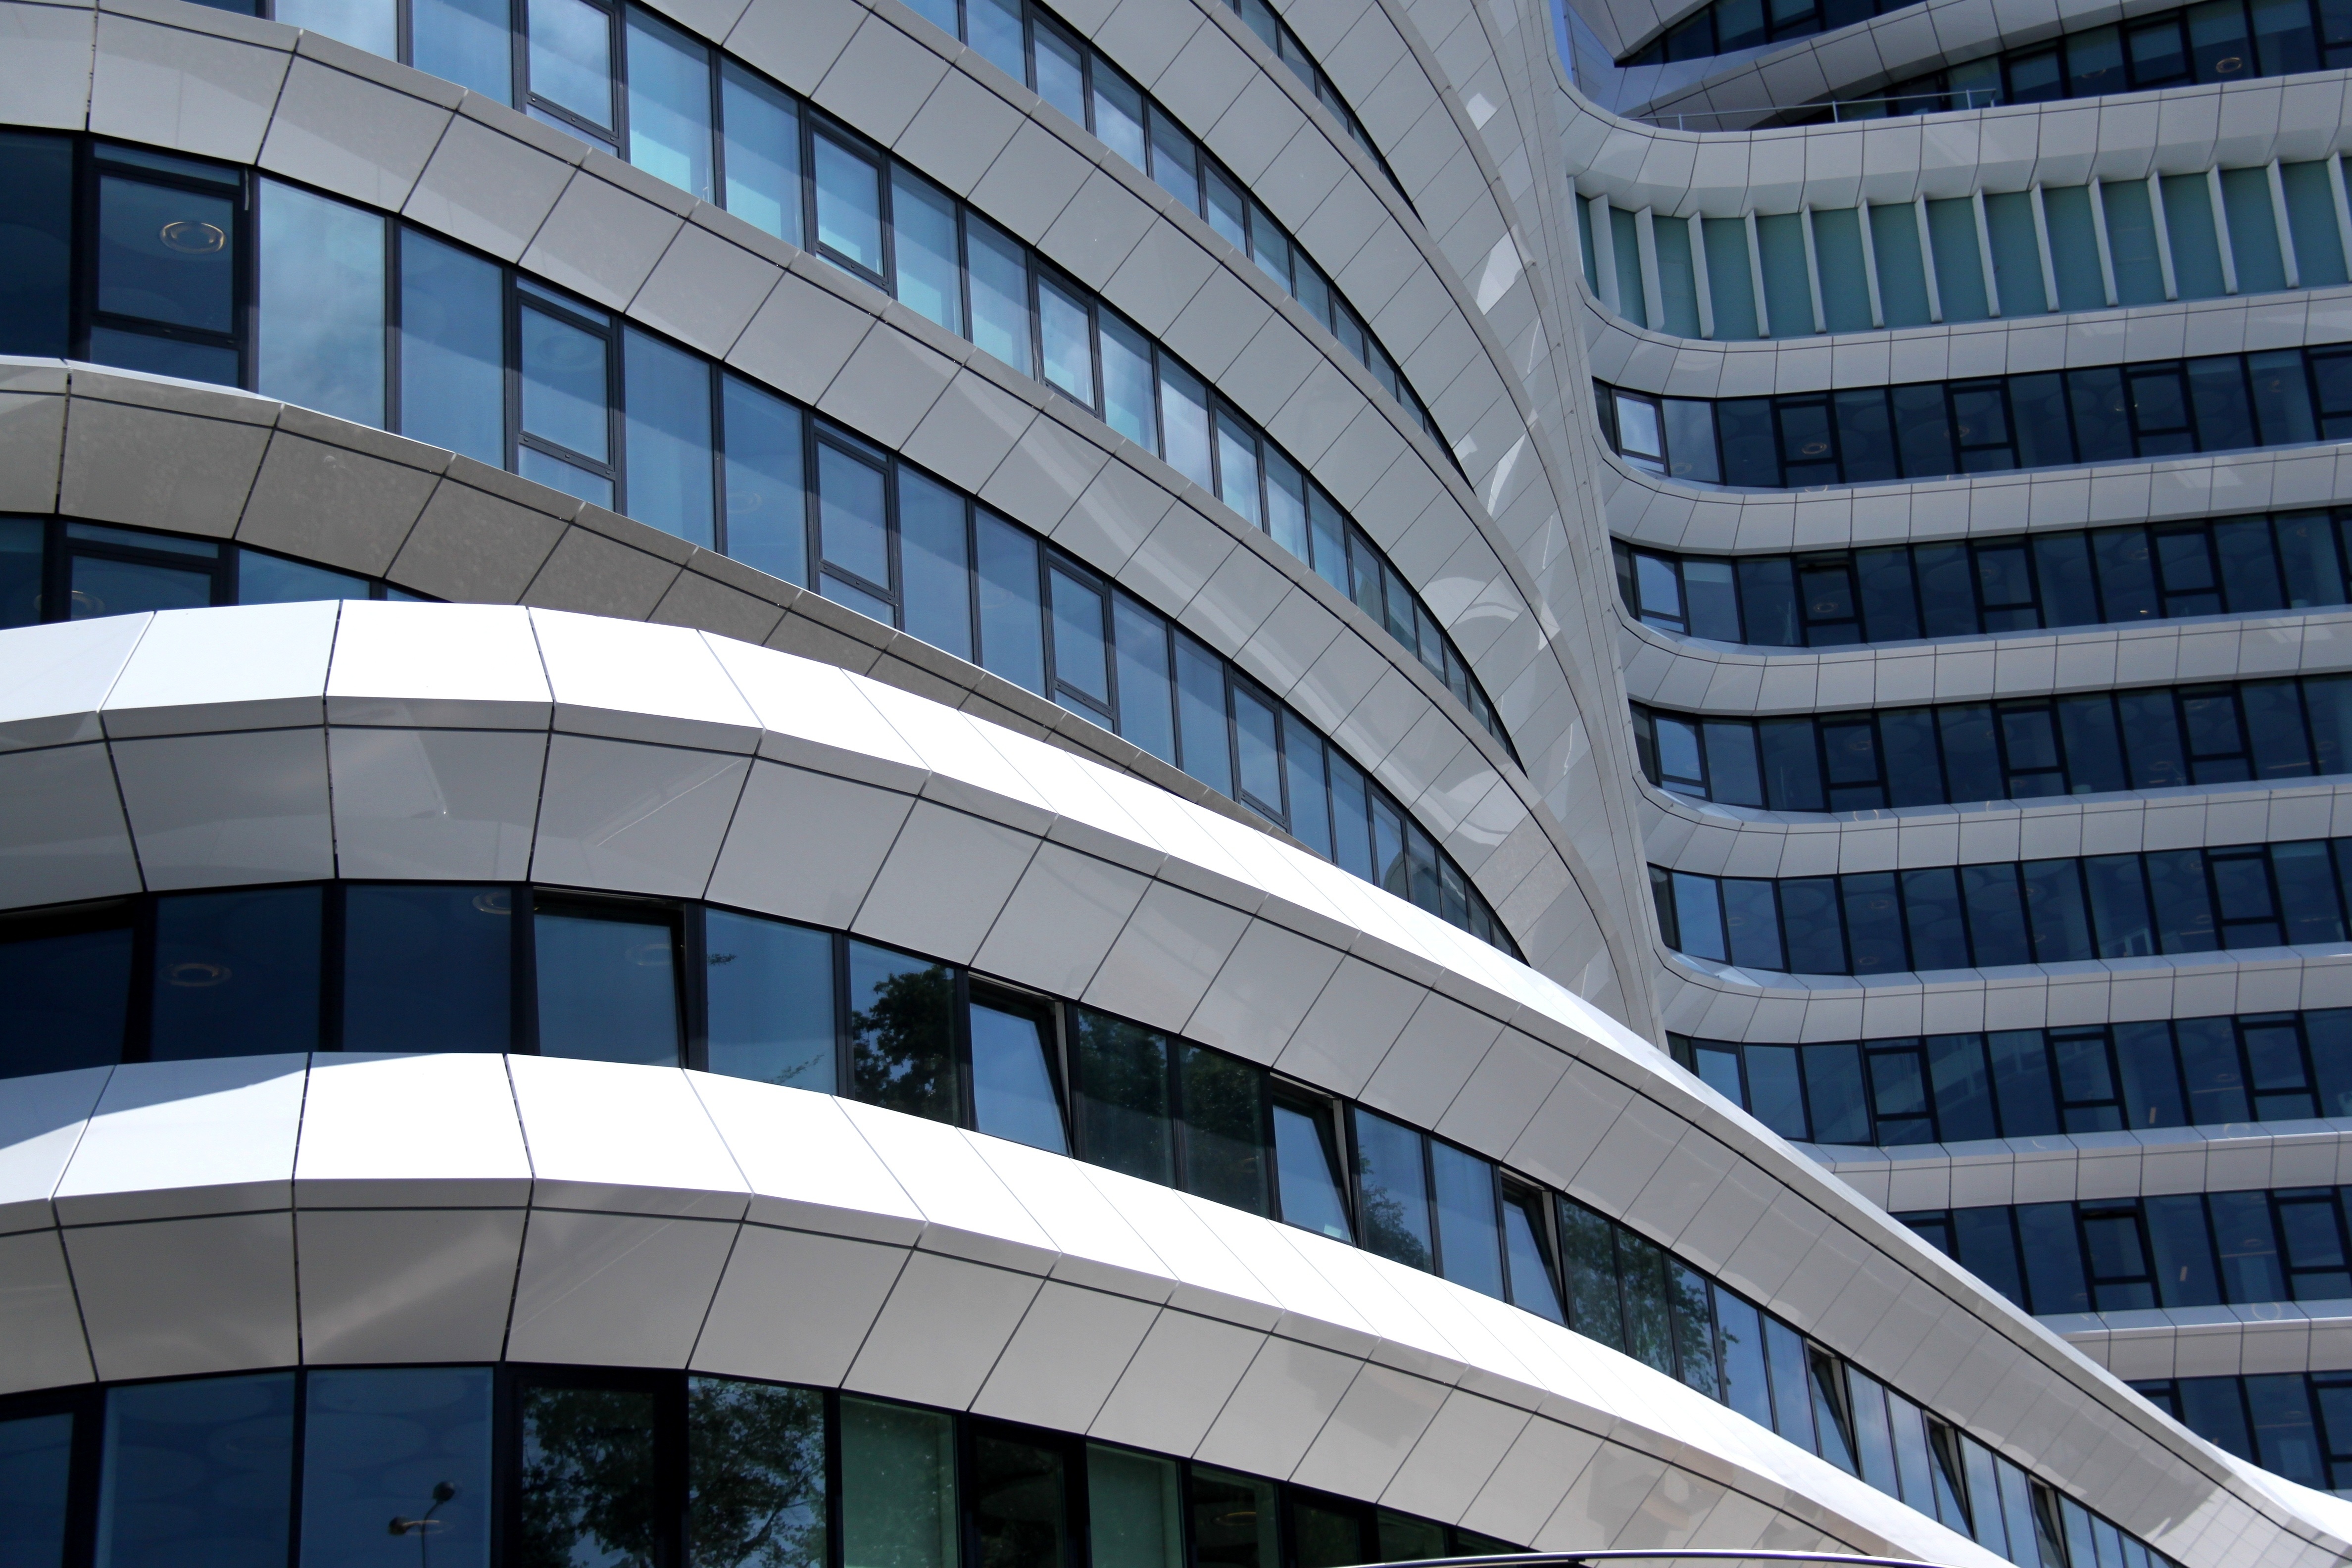
architecture, building, skyscraper, landmark, facade, blue, tower block, duo, headquarters, groningen, condominium, education building